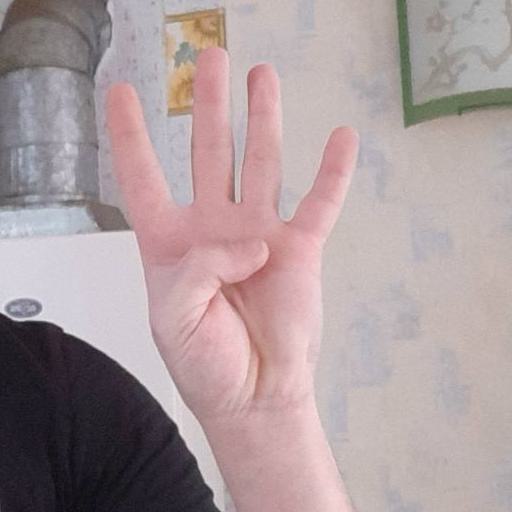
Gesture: four